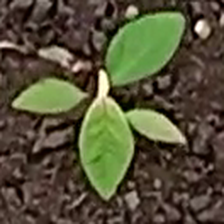
Weed species: Moti_dudhi(Euphorbia_geneculata_L)